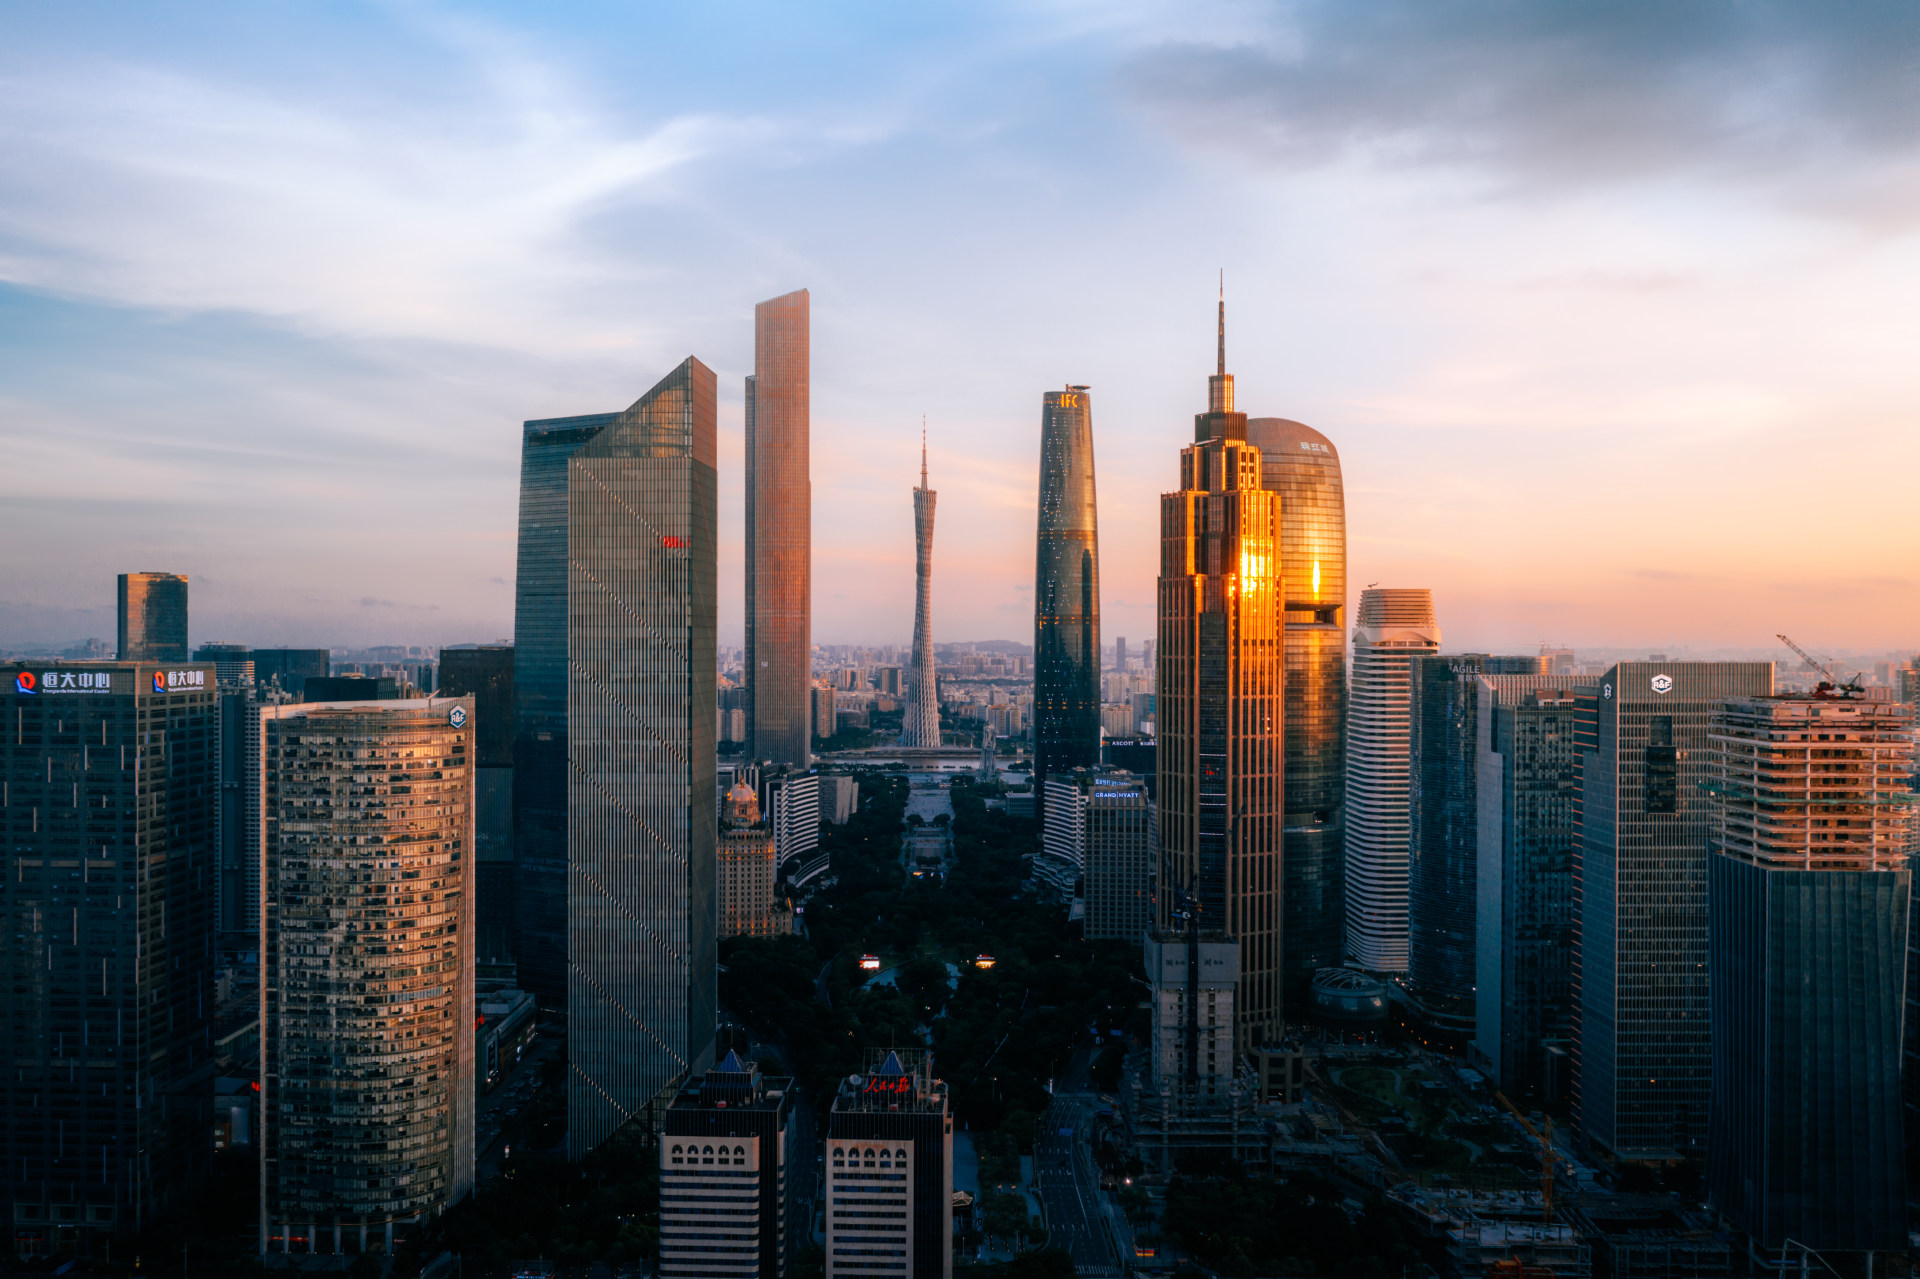
city, tower block, sky, daytime, metropolitan area, urban area, cloud, metropolis, tower, cityscape, skyscraper, commercial building, condominium, building, dusk, real estate, apartment, horizon, evening, mixed use, skyline, downtown, sunlight, human settlement, headquarters, sunset, sunrise, corporate headquarters, dawn, afterglow